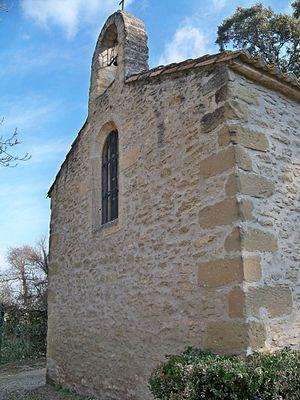
Facade de la chapelle saint Lambert à Mas Blanc des Alpilles (13), France
Mas-Blanc-des-Alpilles est une commune française, située dans le département des Bouches-du-Rhône en région Provence-Alpes-Côte d'Azur.